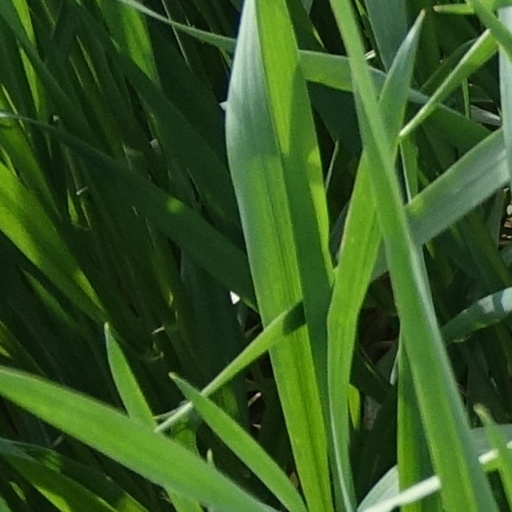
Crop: wheat